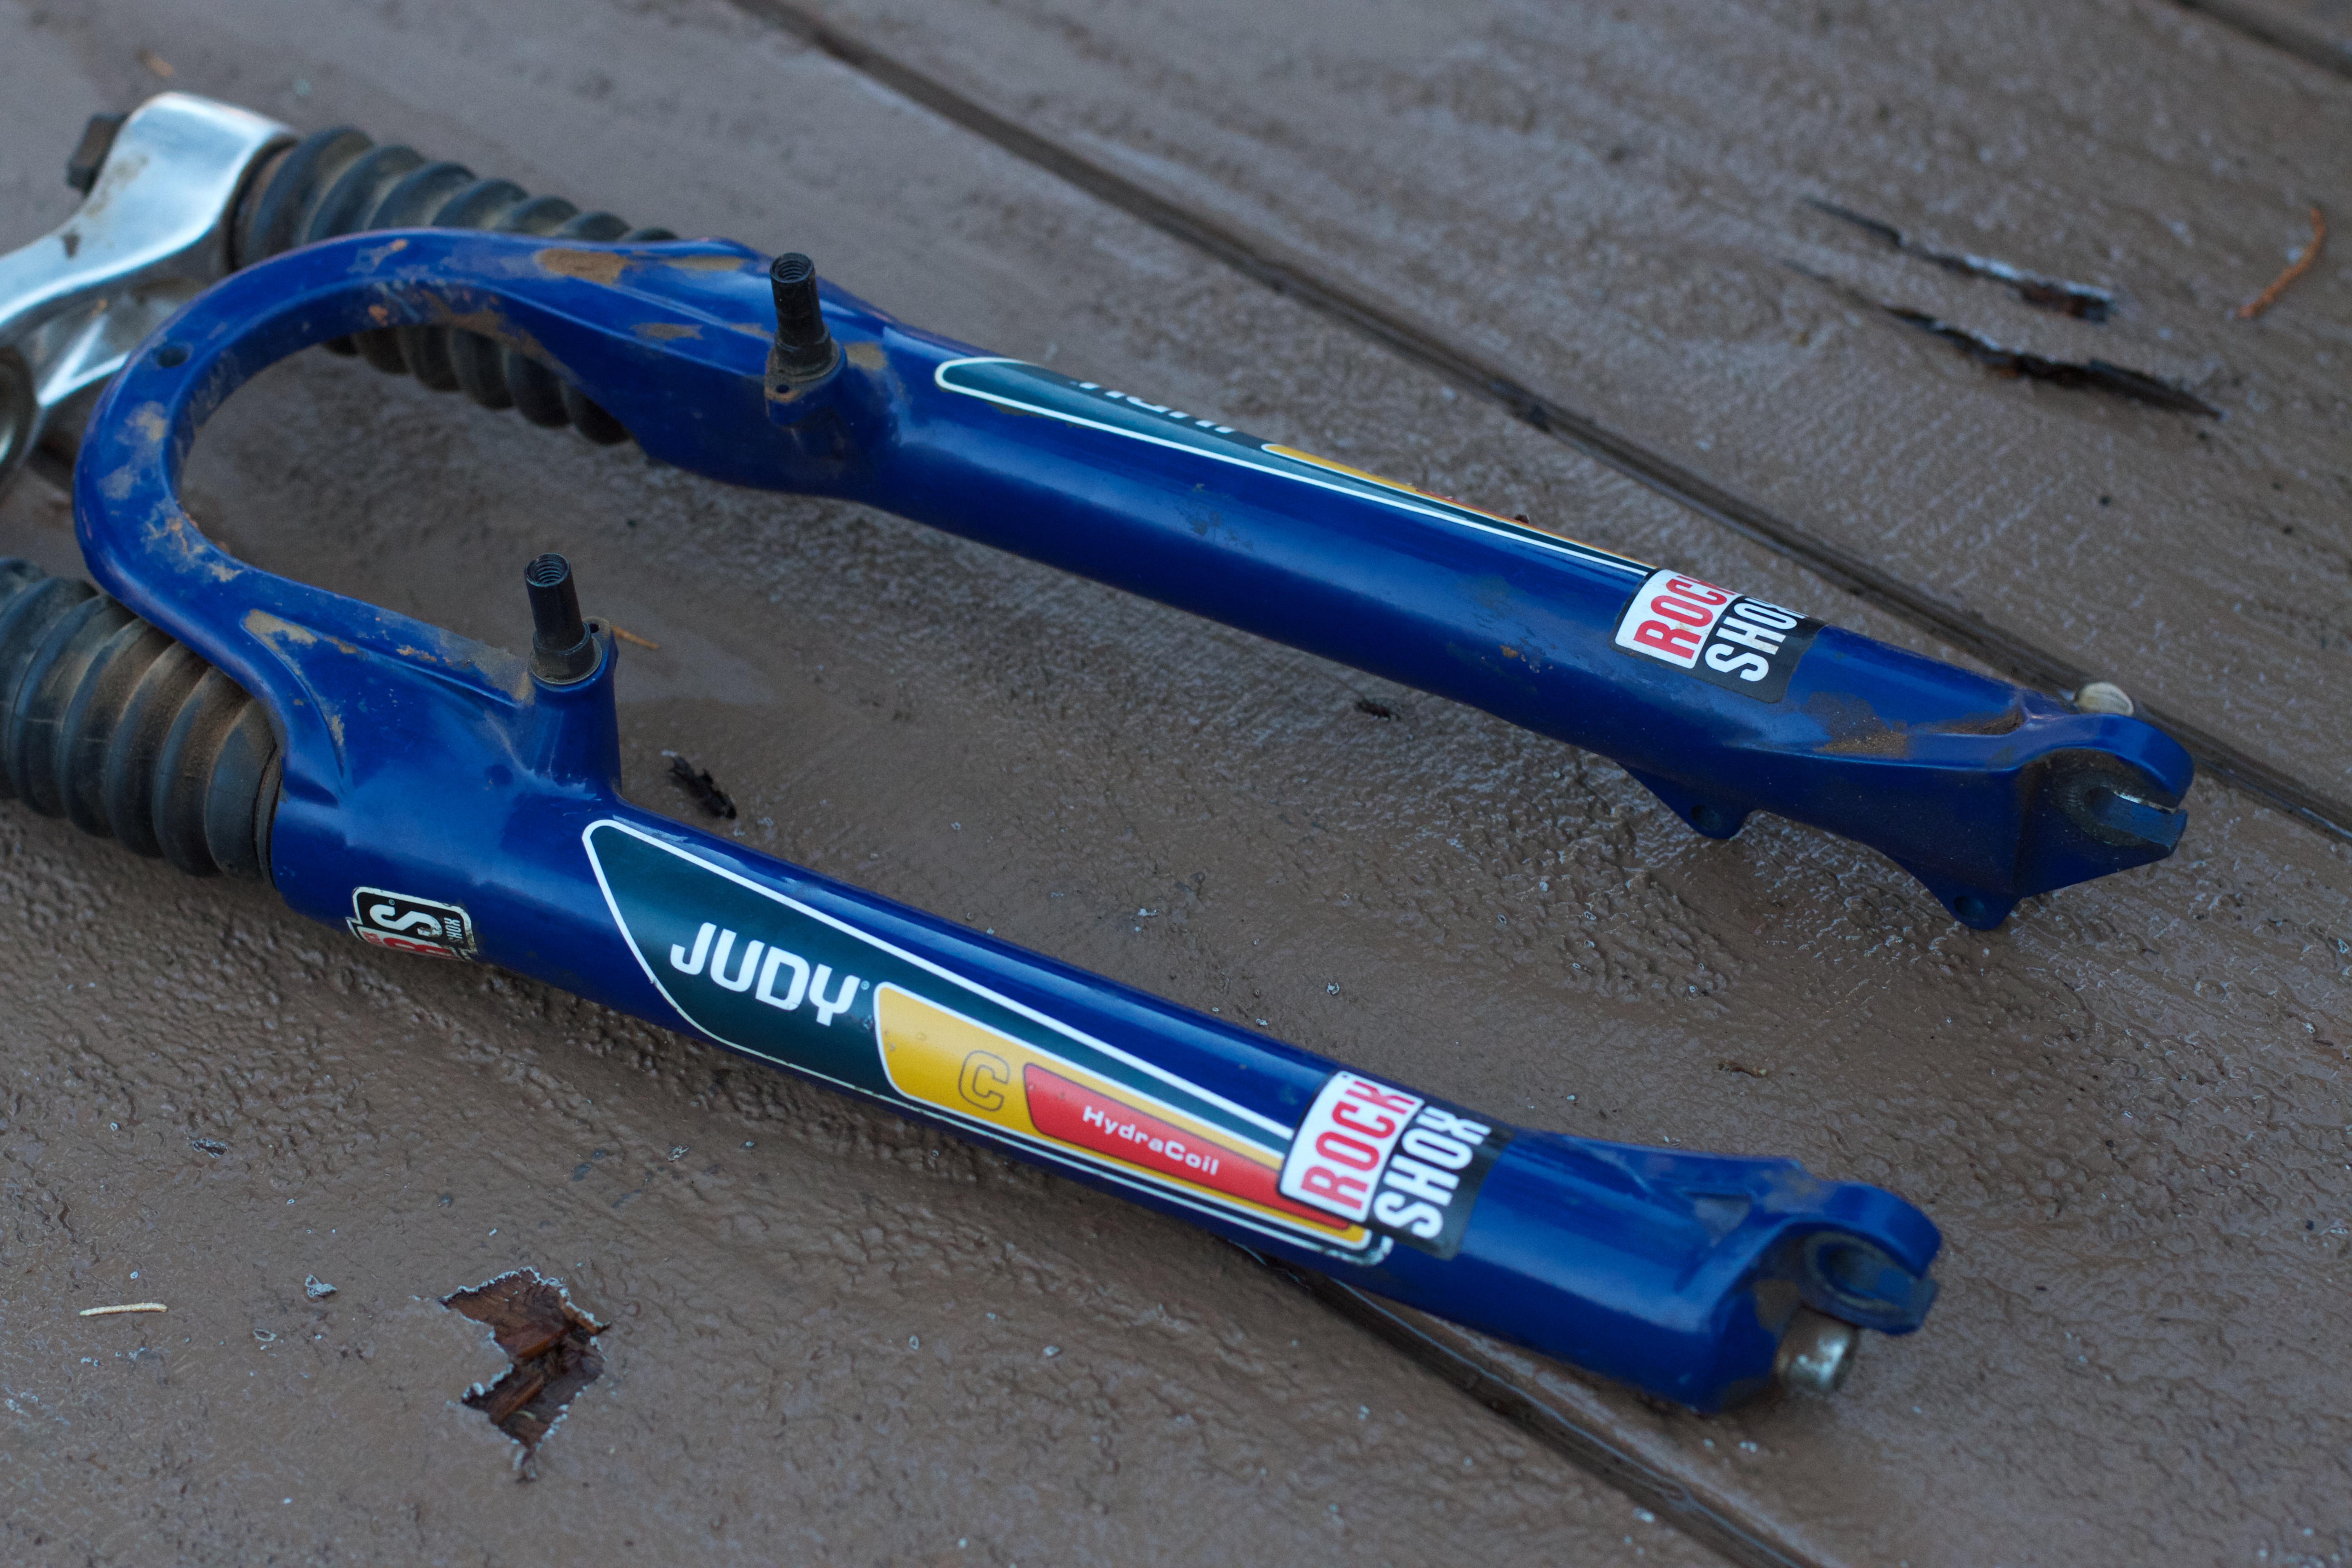
bicycle, vehicle, blue, tire, mountain bike, bumper, freeride, bicycle frame, bicycle part, automotive exterior